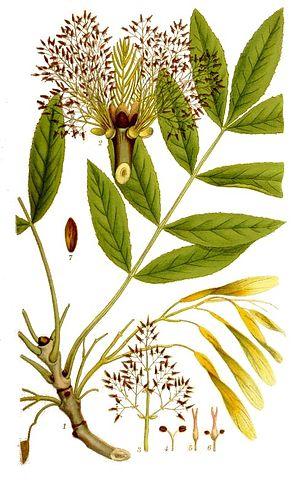
Cette liste de Tracheophyta de Bosnie-Herzégovine, ainsi que d’espèces introduites est un aperçu incomplet d’espèces de mousses, de fougères, de gymnospermes et d’angiospermes citées dans la littérature disponible en langues bosniaque, croate, serbe et serbo-croate. Cet aperçu n’inclue pas des espèces cultivées ni celles occasionnellement introduites.
Le frêne commun ou frêne élevé est un grand arbre commun des forêts d'Europe à bois clair dur et élastique de la famille des Oléacées.